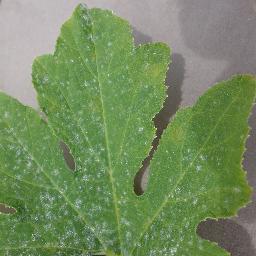
Label: Squash___Powdery_mildew